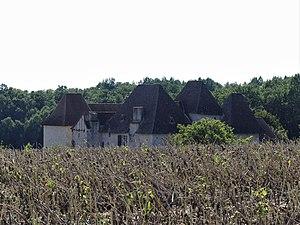
Les toits du manoir de l'Aubespin, Monsaguel, Dordogne, France.
Cet article recense les monuments historiques de l'arrondissement de Bergerac, dans le département de la Dordogne, en France.